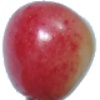
Label: Cherry Rainier 1